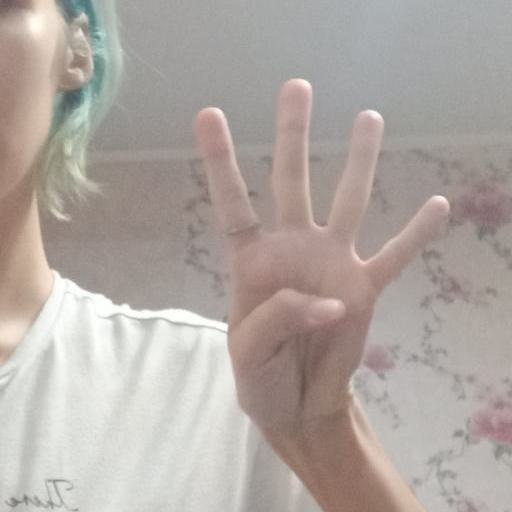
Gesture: four